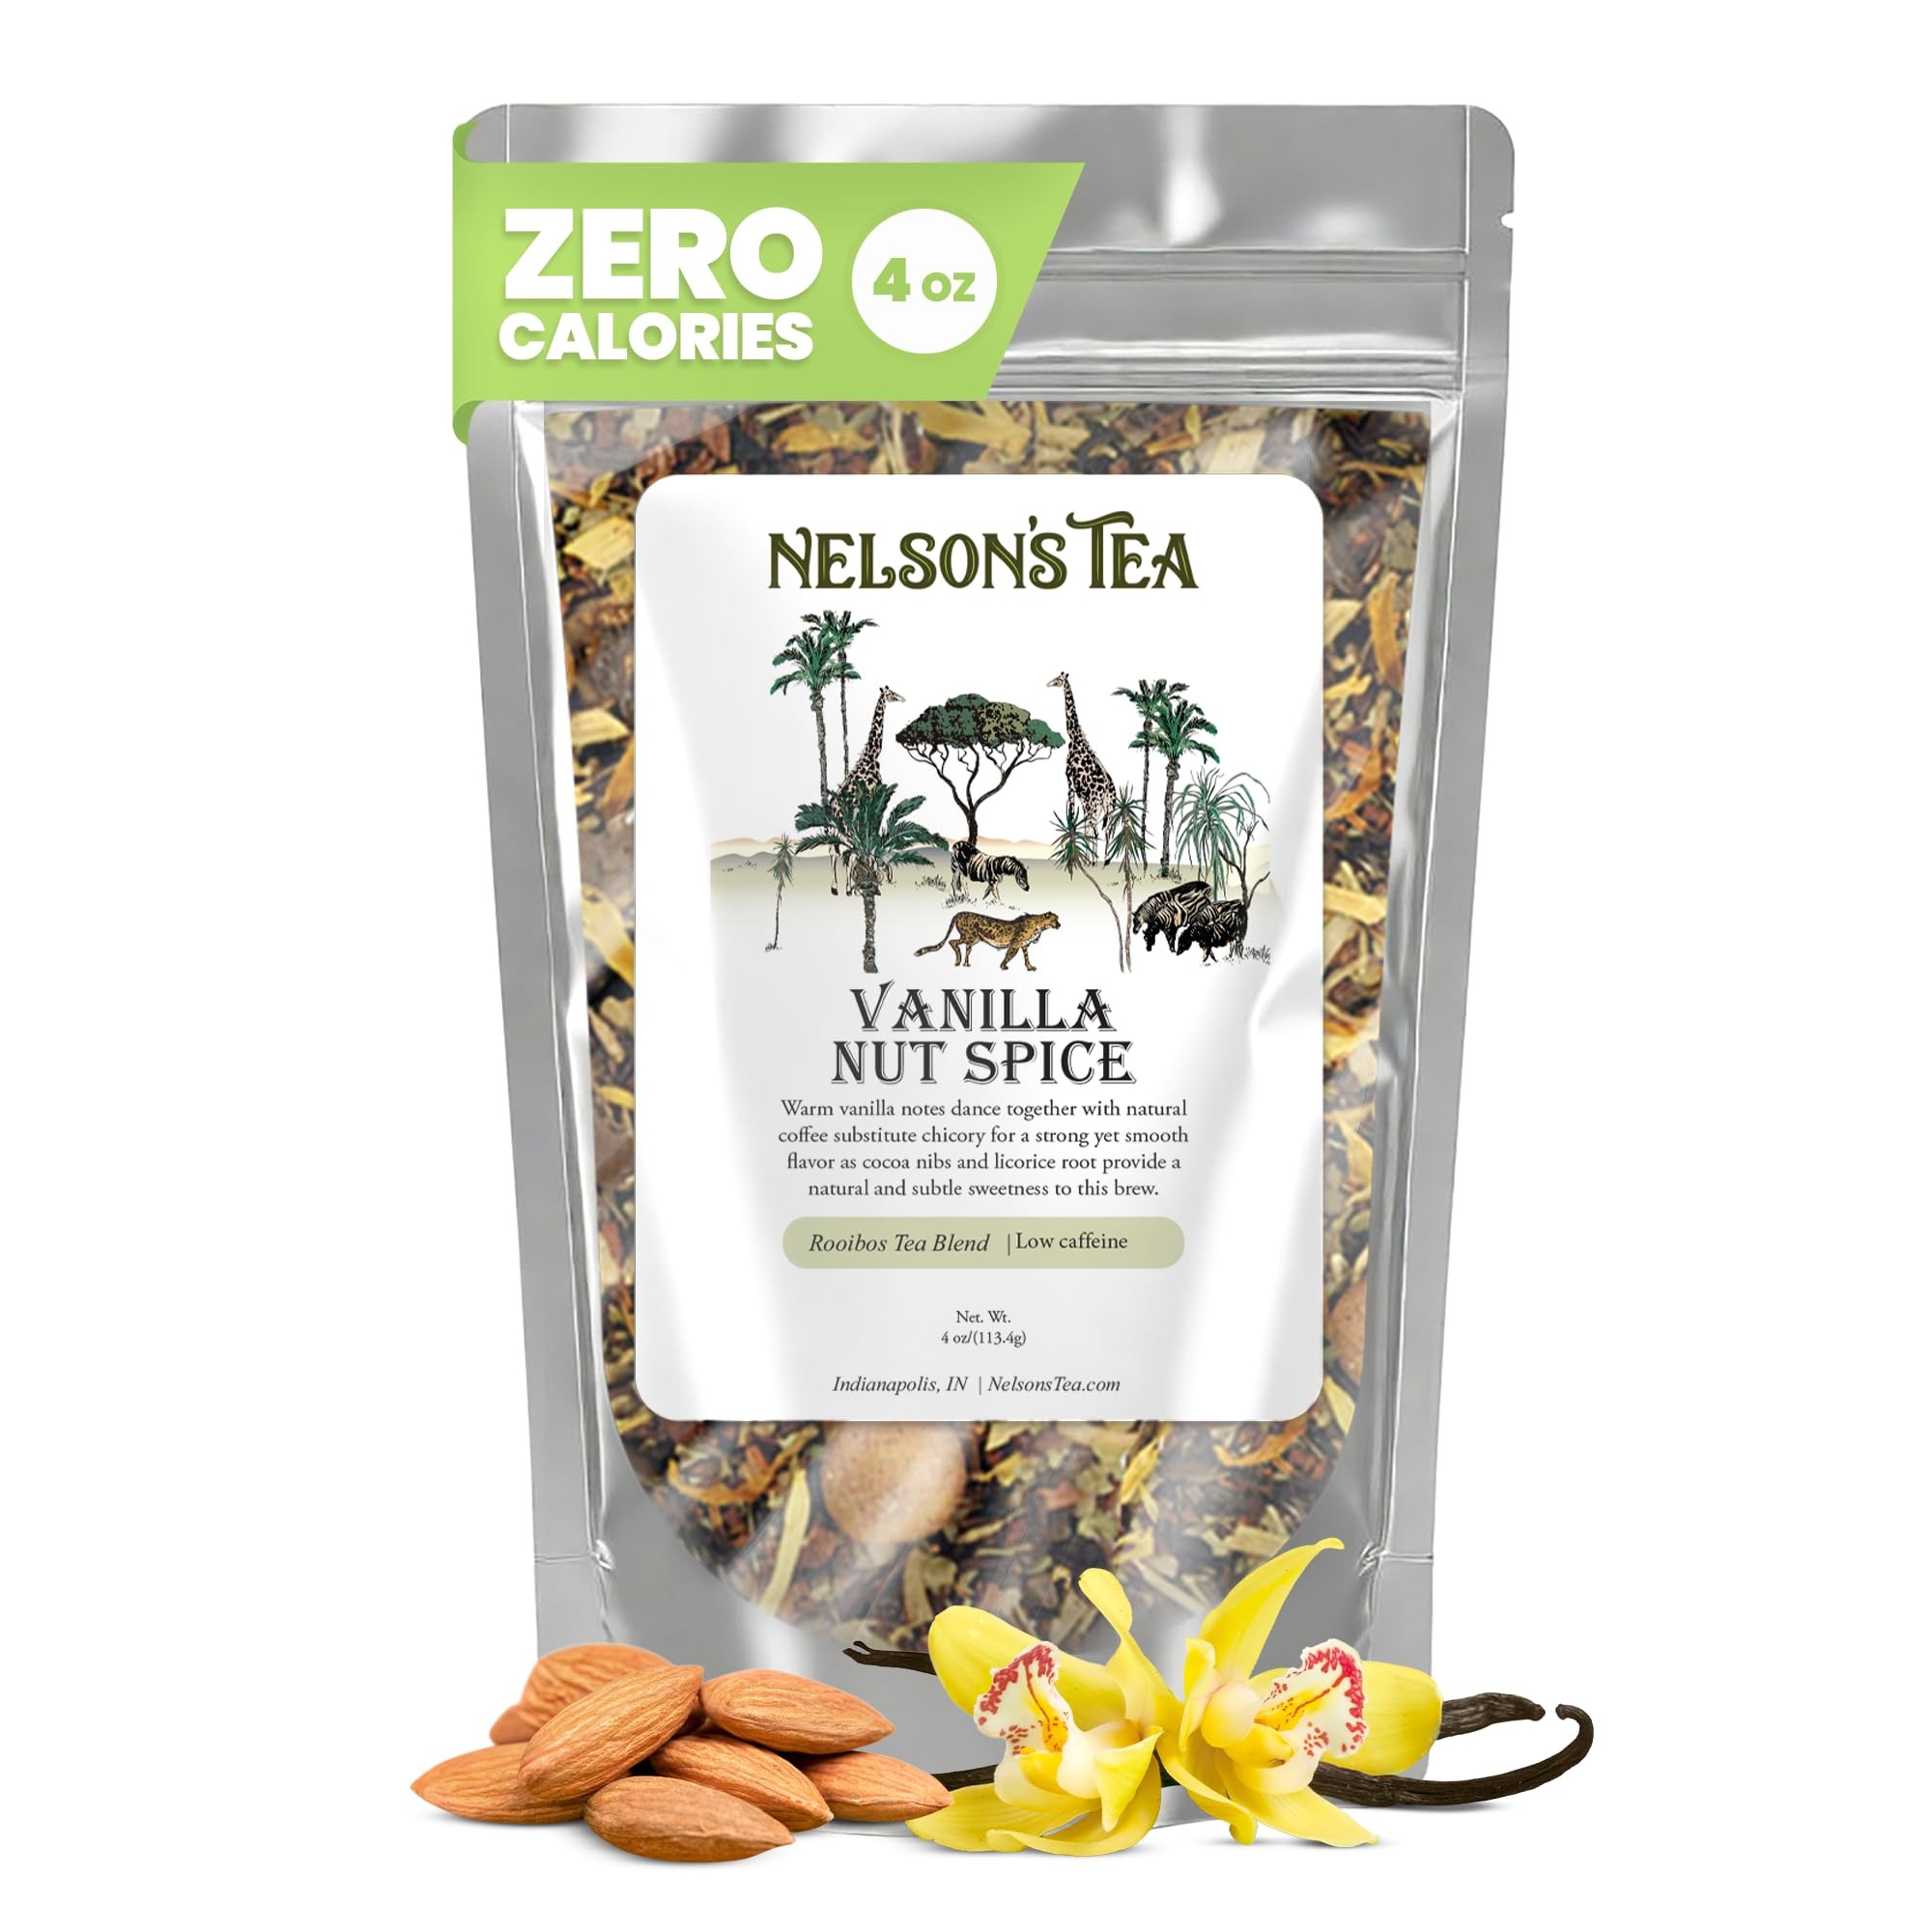
Item Name: Nelson's Tea - Vanilla Nut Spice - Rooibos Loose Leaf Tea - Honeybush, Red Rooibos, Yerba Mate, Chicory Root, Cocoa Nibs, Licorice Root, Caramel Bits, Cardamom Seeds, Toasted Coconut, Marigold (4 Oz)
Bullet Point 1: Warm vanilla notes dance together with natural coffee substitute chicory for a strong yet smooth flavor as cocoa nibs and licorice root provide a natural and subtle sweetness to this brew.
Bullet Point 2: Ingredients: Honeybush, red rooibos, yerba mate, chicory root, cocoa nibs, licorice root, caramel bits, cardamom seeds, toasted coconut, marigold and natural flavoring
Bullet Point 3: Blended & Packaged in Indianapolis, IN USA
Product Description: The familiar tartness of cherry meets the sweet warmth of almond in a base <br />of rich rooibos creating the perfect synergy for a naturally sweet, <br />succulent dessert tea. Ingredients: Green Rooibos, Red Rooibos, Chopped <br />Almonds, Safflower, Natural Flavoring.
Value: 4.0
Unit: Ounce

Price: 19.95